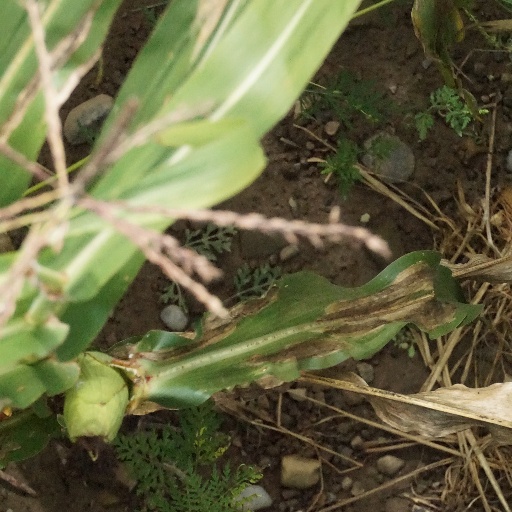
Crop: maize; corn